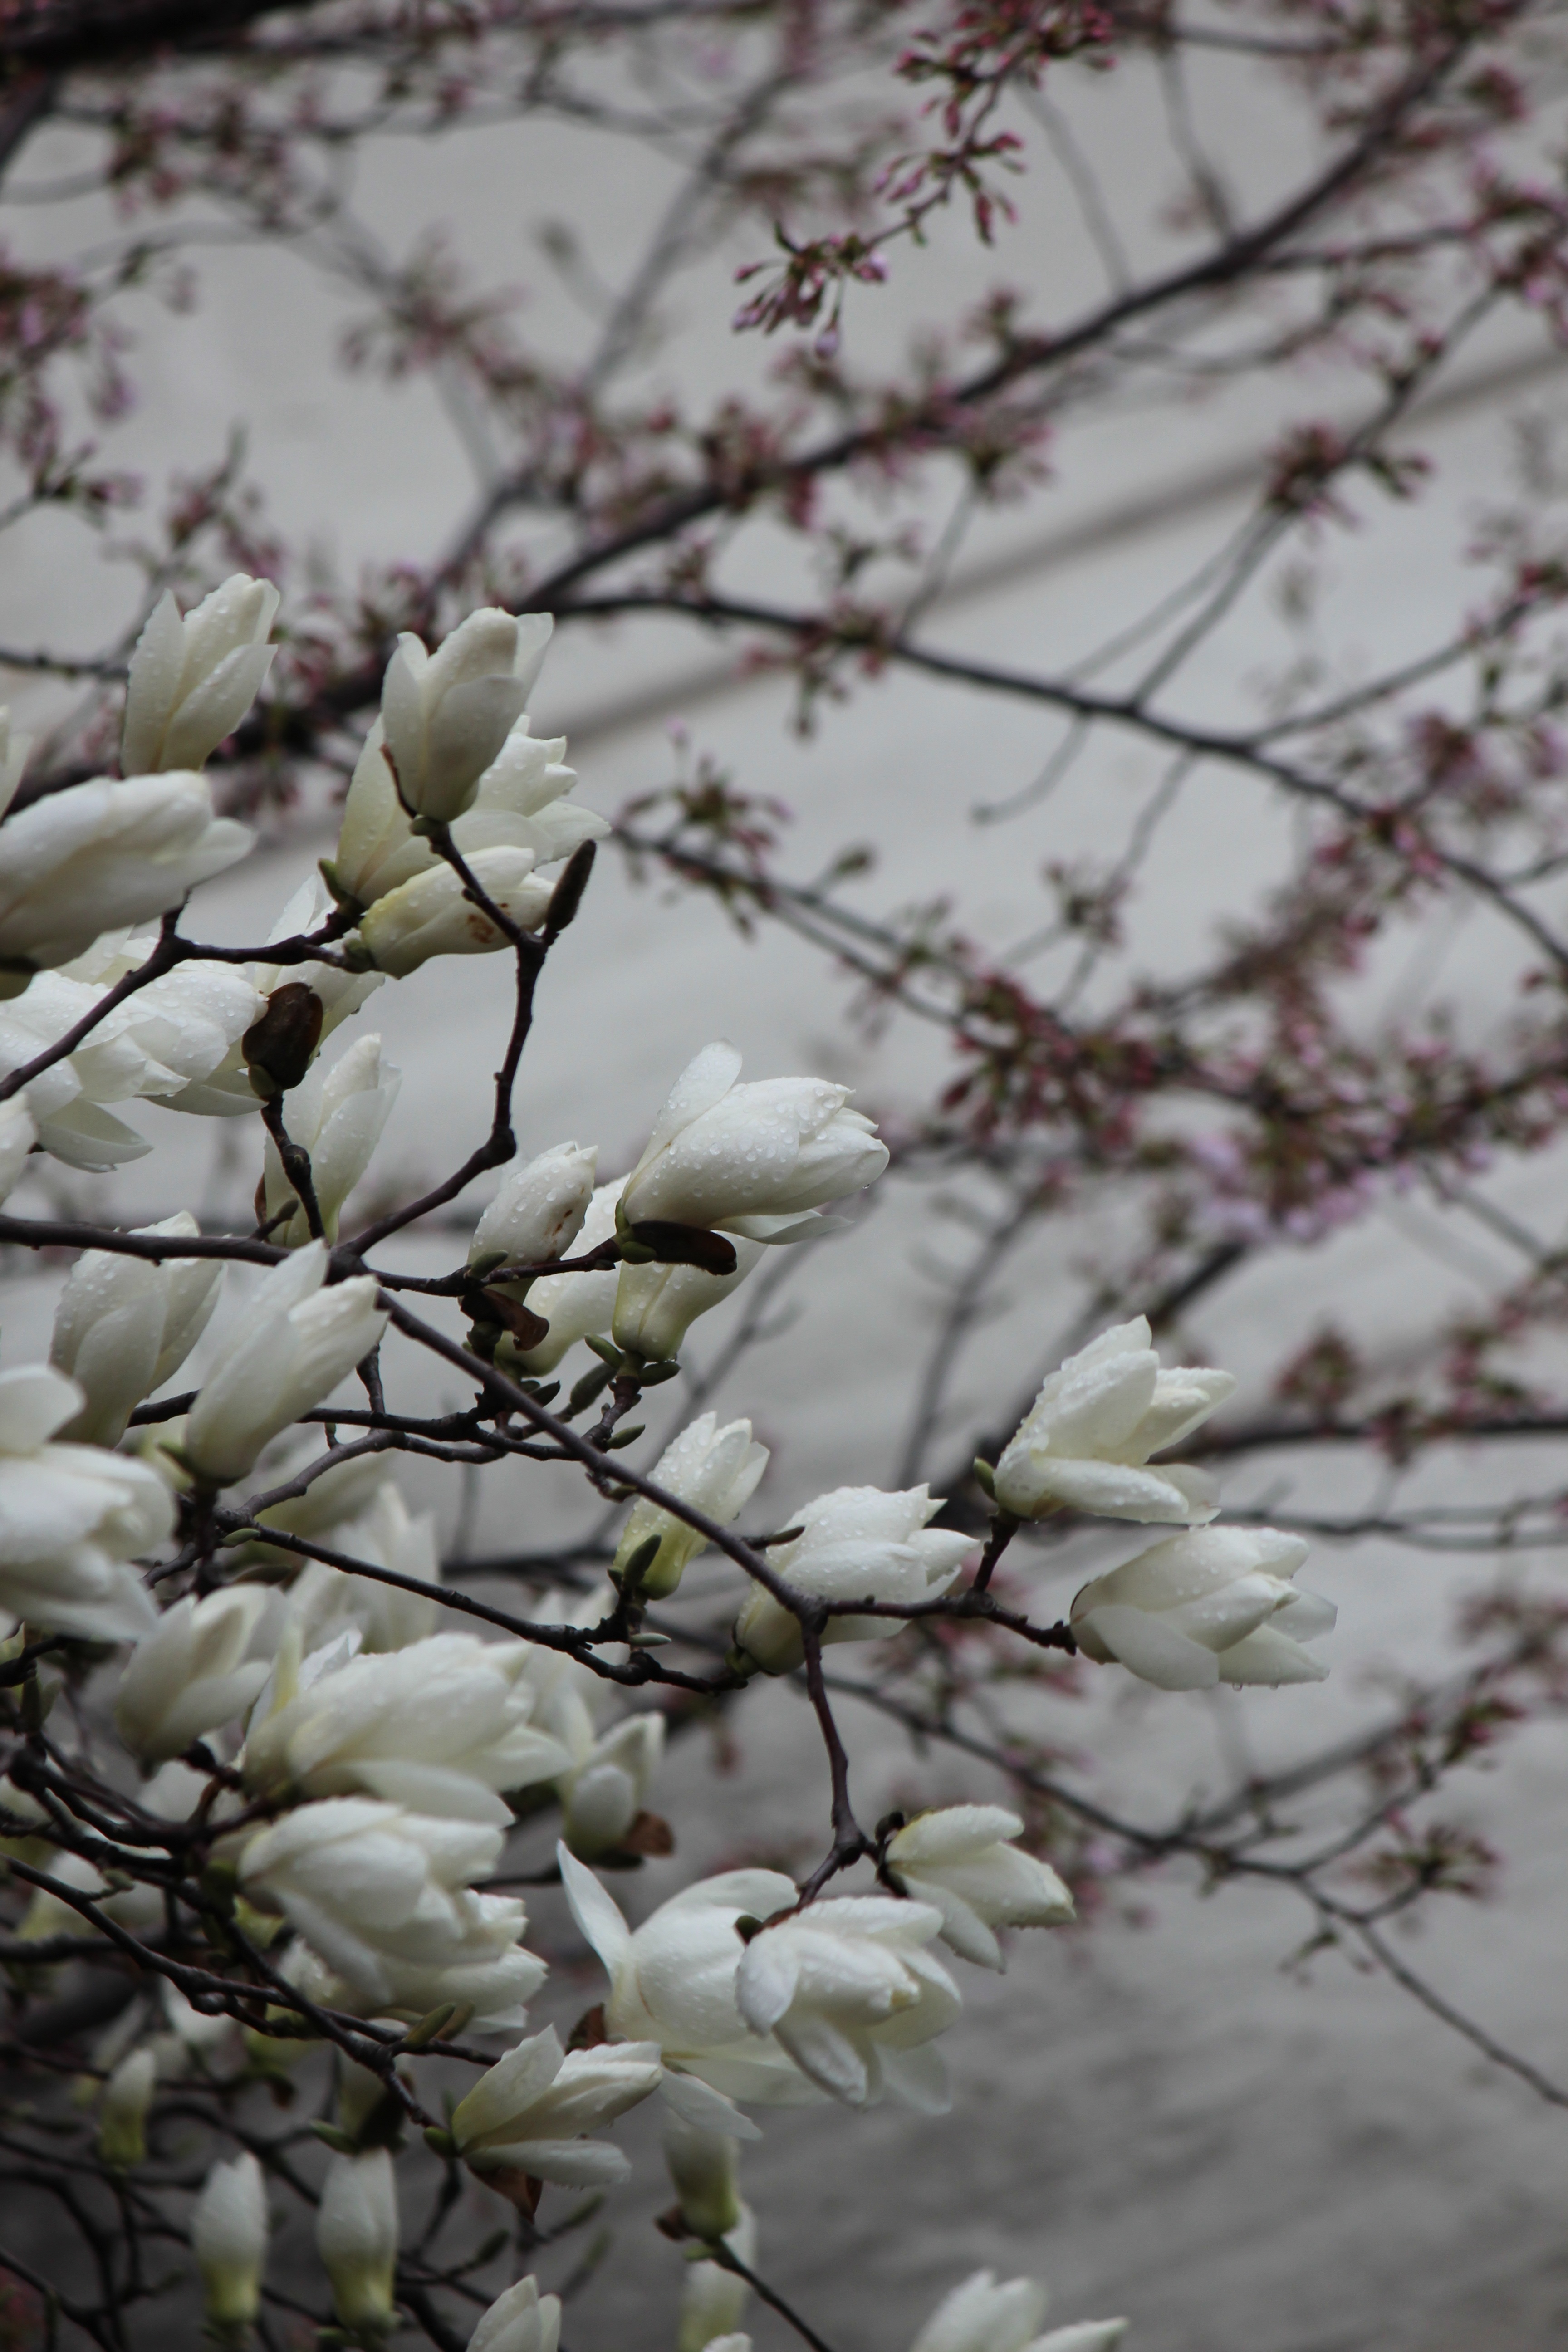
tree, branch, blossom, plant, flower, petal, spring, botany, flora, season, cherry blossom, non, magnolia